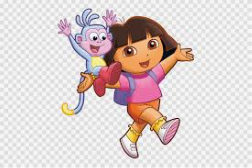
Portrait style: Cartoon Portrait